John J. Seerley

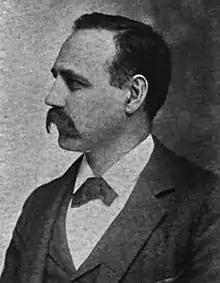
From Volume II (1894) of "Biographies and Portraits of the Progressive Men of Iowa"

John Joseph Seerley (March 13, 1852 – February 23, 1931) was a one-term Democratic U.S. Representative from Iowa's 1st congressional district in southeastern Iowa.